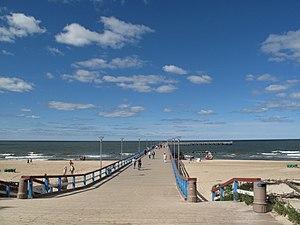
Palanga est une station thermale et balnéaire de l'ouest de la Lituanie, sur la rive de la mer Baltique. La municipalité de Palanga-ville fait partie de l'apskritis de Klaipėda.